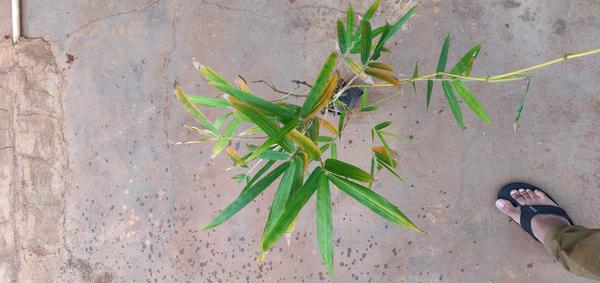
Plant: Bamboo